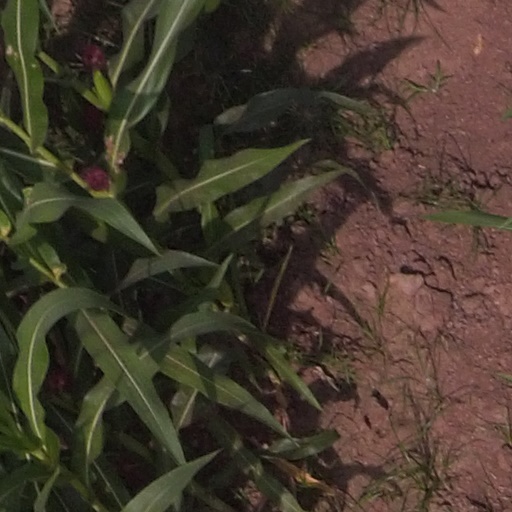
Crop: maize; corn